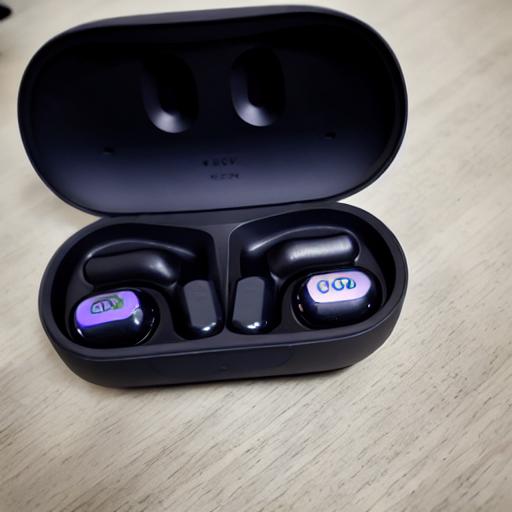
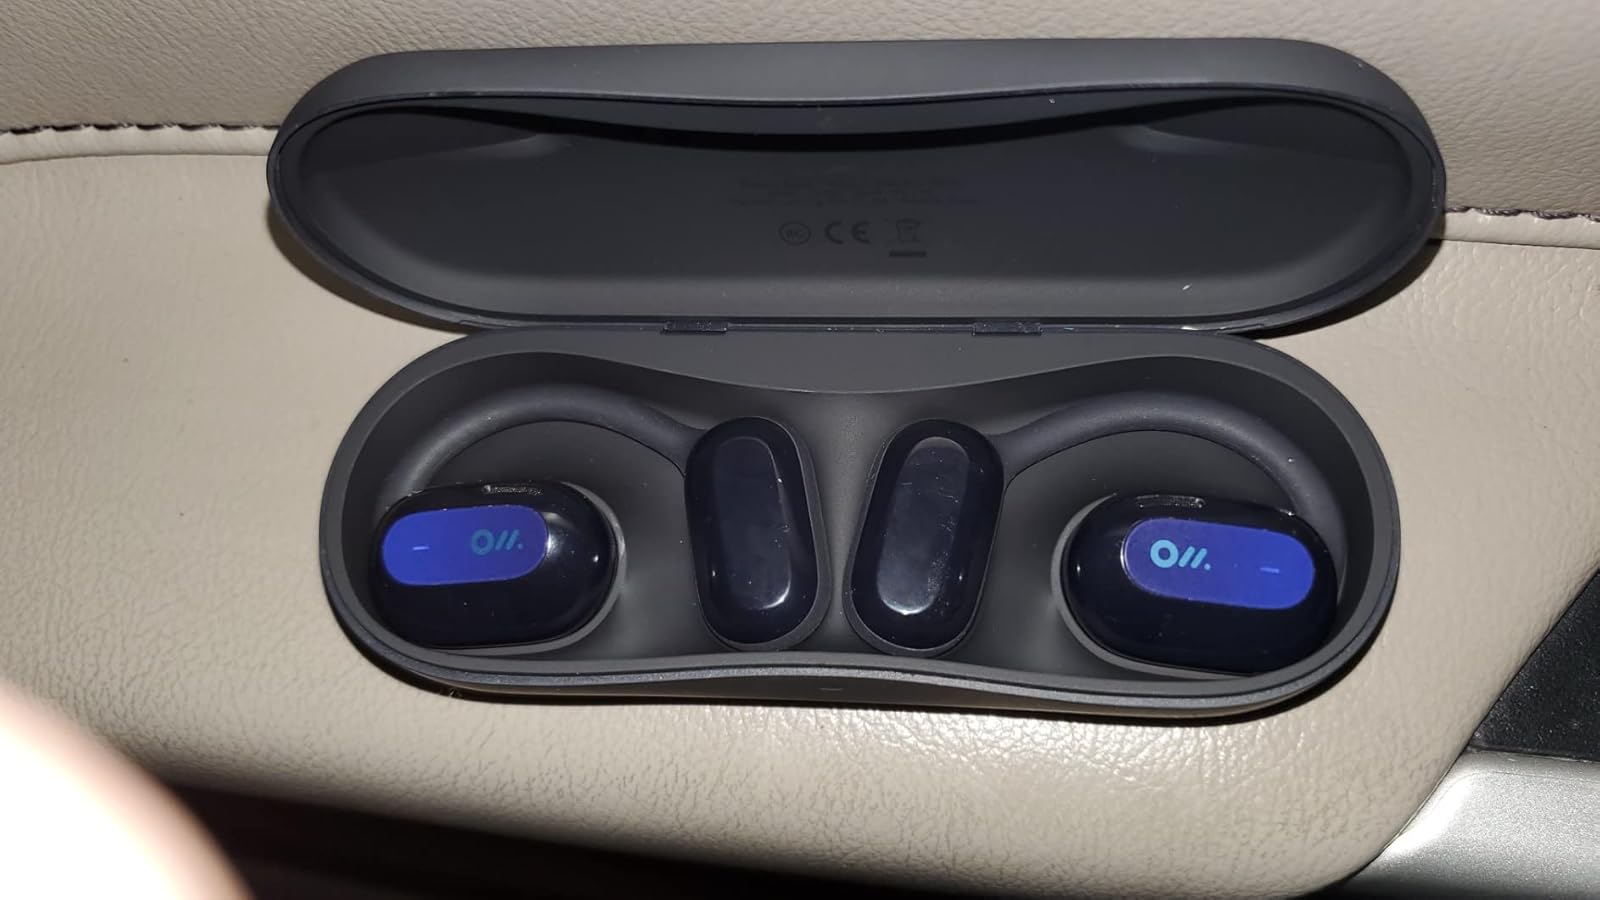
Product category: earbuds
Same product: no